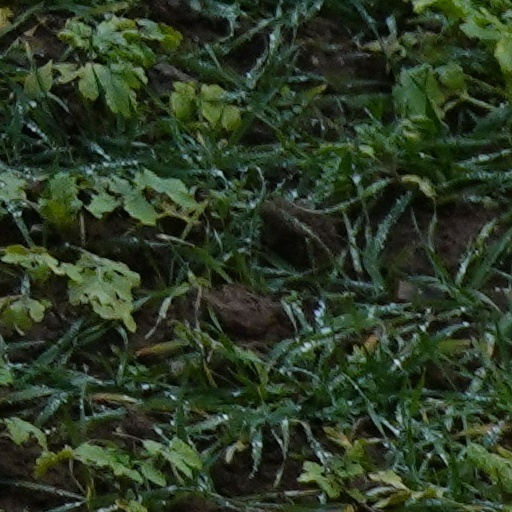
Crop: wheat